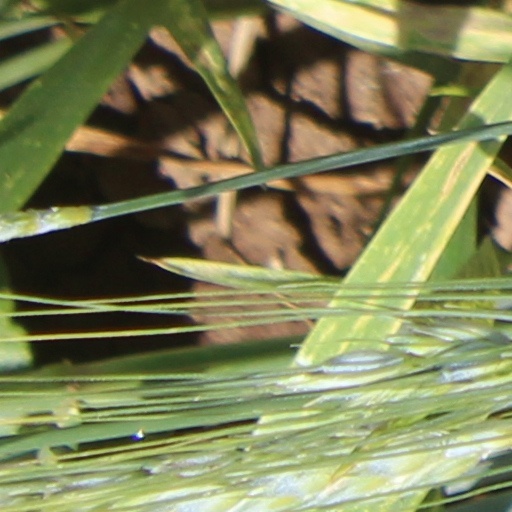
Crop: wheat